Iolanta

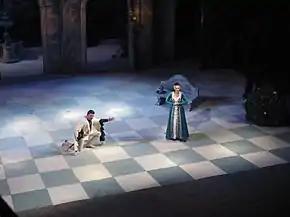
Mikhailovsky Theatre, Saint Petersburg (2010)

Iolanta, Op. 69, is a lyric opera in one act by Pyotr Tchaikovsky. It was the last opera he composed. The libretto was written by the composer's brother Modest Tchaikovsky, and is based on the Danish play "" ("King René's Daughter") by Henrik Hertz, a romanticised account of the life of Yolande de Bar. In the original Danish play, the spelling of the princess's name was "Iolanthe", later adopted for the otherwise unrelated Gilbert and Sullivan operetta of that name. The play was translated by Fyodor Miller and adapted by Vladimir Zotov. The opera received its premiere on 18 December 1892 in Saint Petersburg.